History of the hippie movement

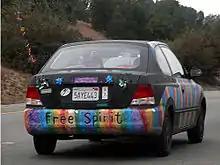
Art car seen in Northern California

Neo-hippies, some of whom are children and grandchildren of the original hippies, advocate a number of the same beliefs of their 1960s counterparts.